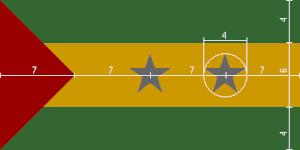
Design du drapeau de STP. Source.